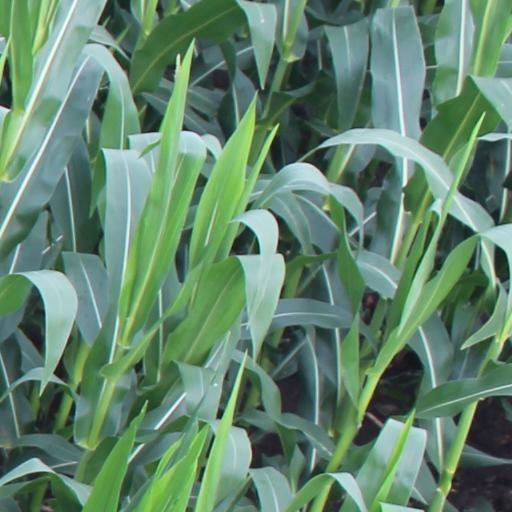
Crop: maize; corn